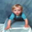
Label: baby